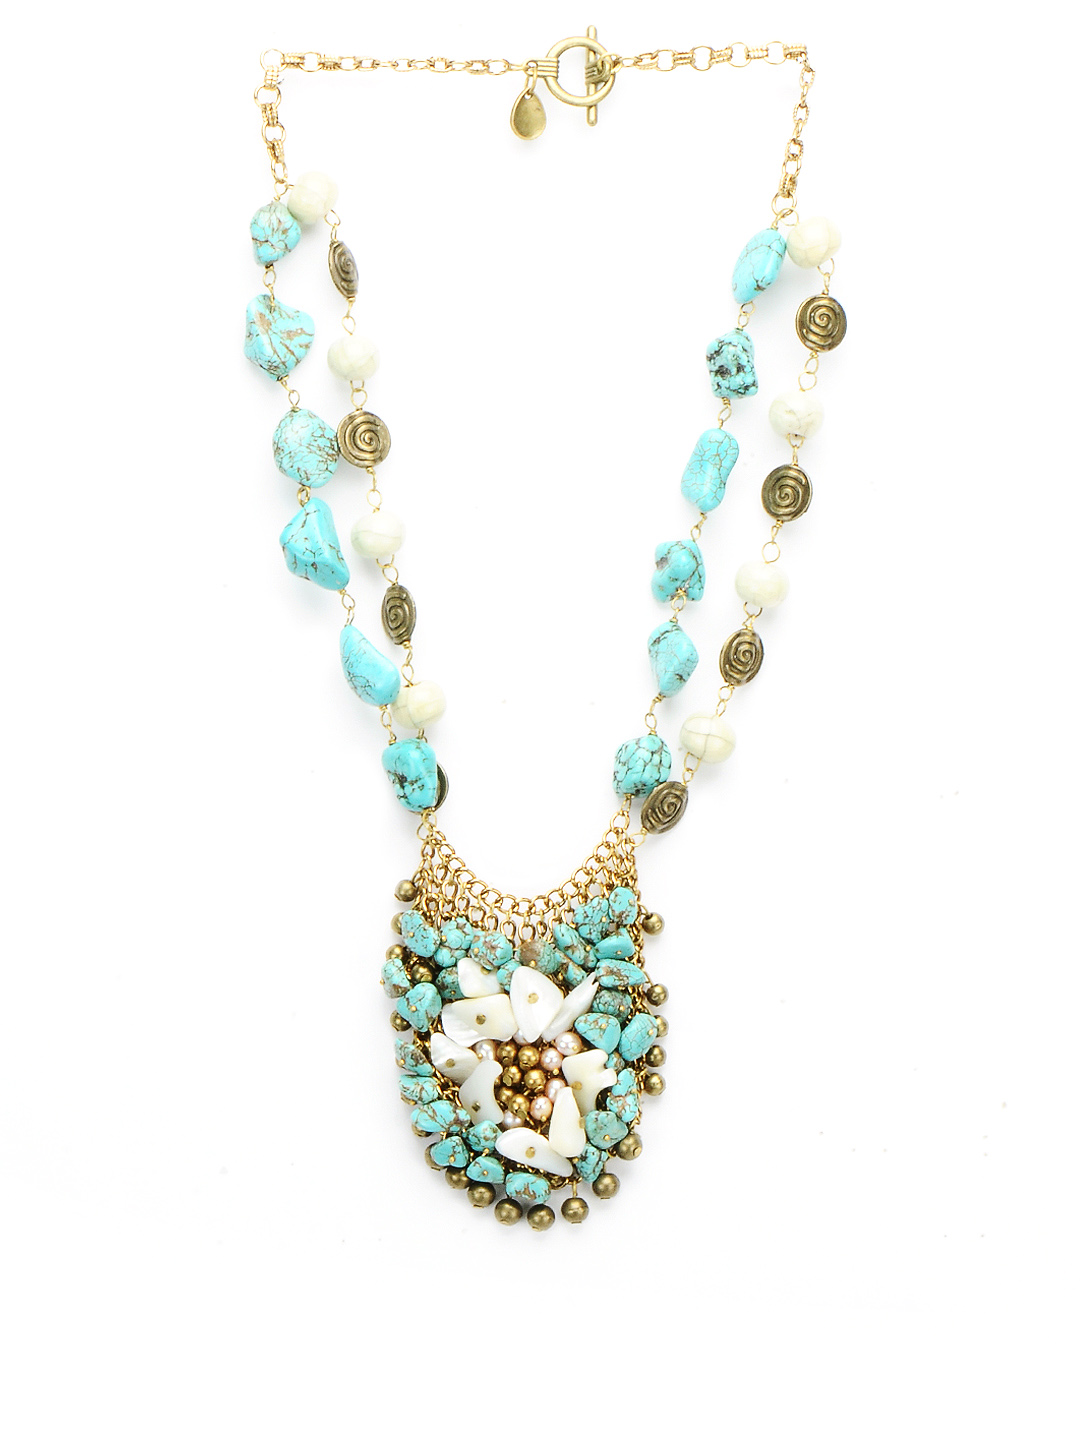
Ivory Tag Women Mesh Cluster Turquoise Blue and Cream Necklace
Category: Accessories / Jewellery / Necklace and Chains
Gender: Women
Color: Blue
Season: Fall 2012
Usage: Casual